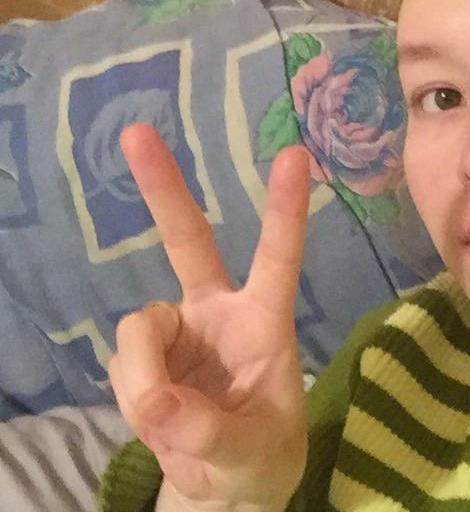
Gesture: peace